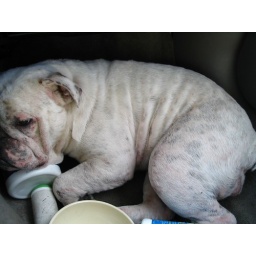
she rested her head on this box of window wipes in my car and went to sleep